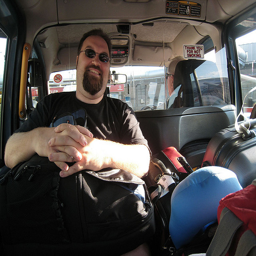
A man sitting in the back of a car next to luggage.
The man is facing the rear, riding in the back of a vehicle along with the luggage and other household goods.
A smiling man with a goatee sits in the backseat of a vehicle surrounded by luggage.
an image of a man in a taxi smiling at the camera
A man with many pieces of luggage is in a taxi van.